Lila Downs

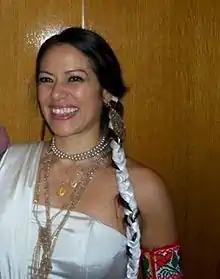
Lila Downs in Istanbul, Turkey in 2010.

"Lila Downs y la Misteriosa en Paris Live à FIP" is the second live album by Downs, released on April 13, 2010, in Spain and France, the album was recorded in 2009 in Radio France studio 105 in Paris, France. It was released in May 2010 in the United States and in July in most other countries. It received positive feedback from critics. Lila Downs y la Misteriosa en Paris was released in Mexico with an edited version of the live concert on DVD and was number one in sales of Gender World Music for the music chain Mixup for three consecutive weeks. Although receiving little promotion the album has received moderate success on the Mexican charts. In a survey of the best albums of 2010 conducted by the Mexican television network Channel 22, this album was ranked number one.